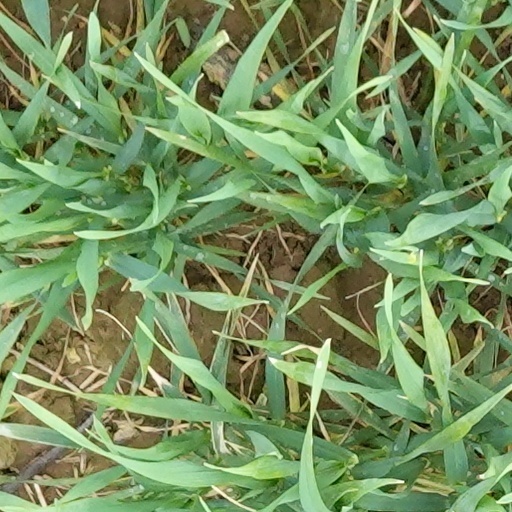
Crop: wheat